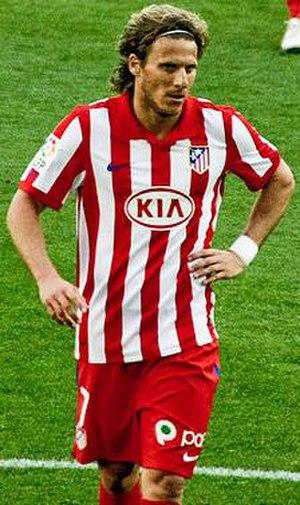
Diego Forlán Corazzo, né le 19 mai 1979 à Montevideo en Uruguay, est un footballeur international uruguayen, qui évoluait au poste d'attaquant.